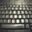
Label: keyboard